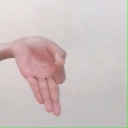
अक्षर: ज्ञ